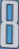
Number: 8